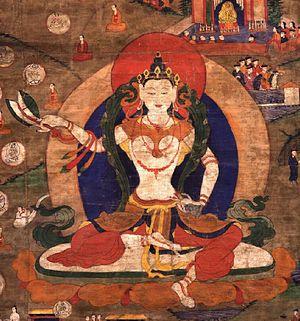
Machik Labdrön, contemporaine de Milarépa, est généralement considérée comme la fondatrice de la pratique du Chöd au Tibet.